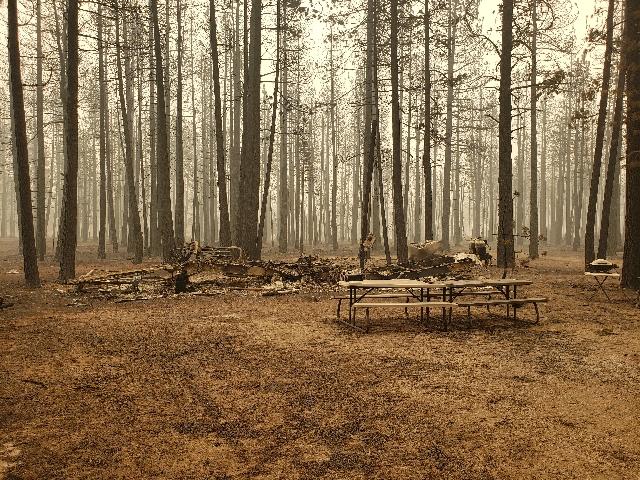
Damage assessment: destroyed